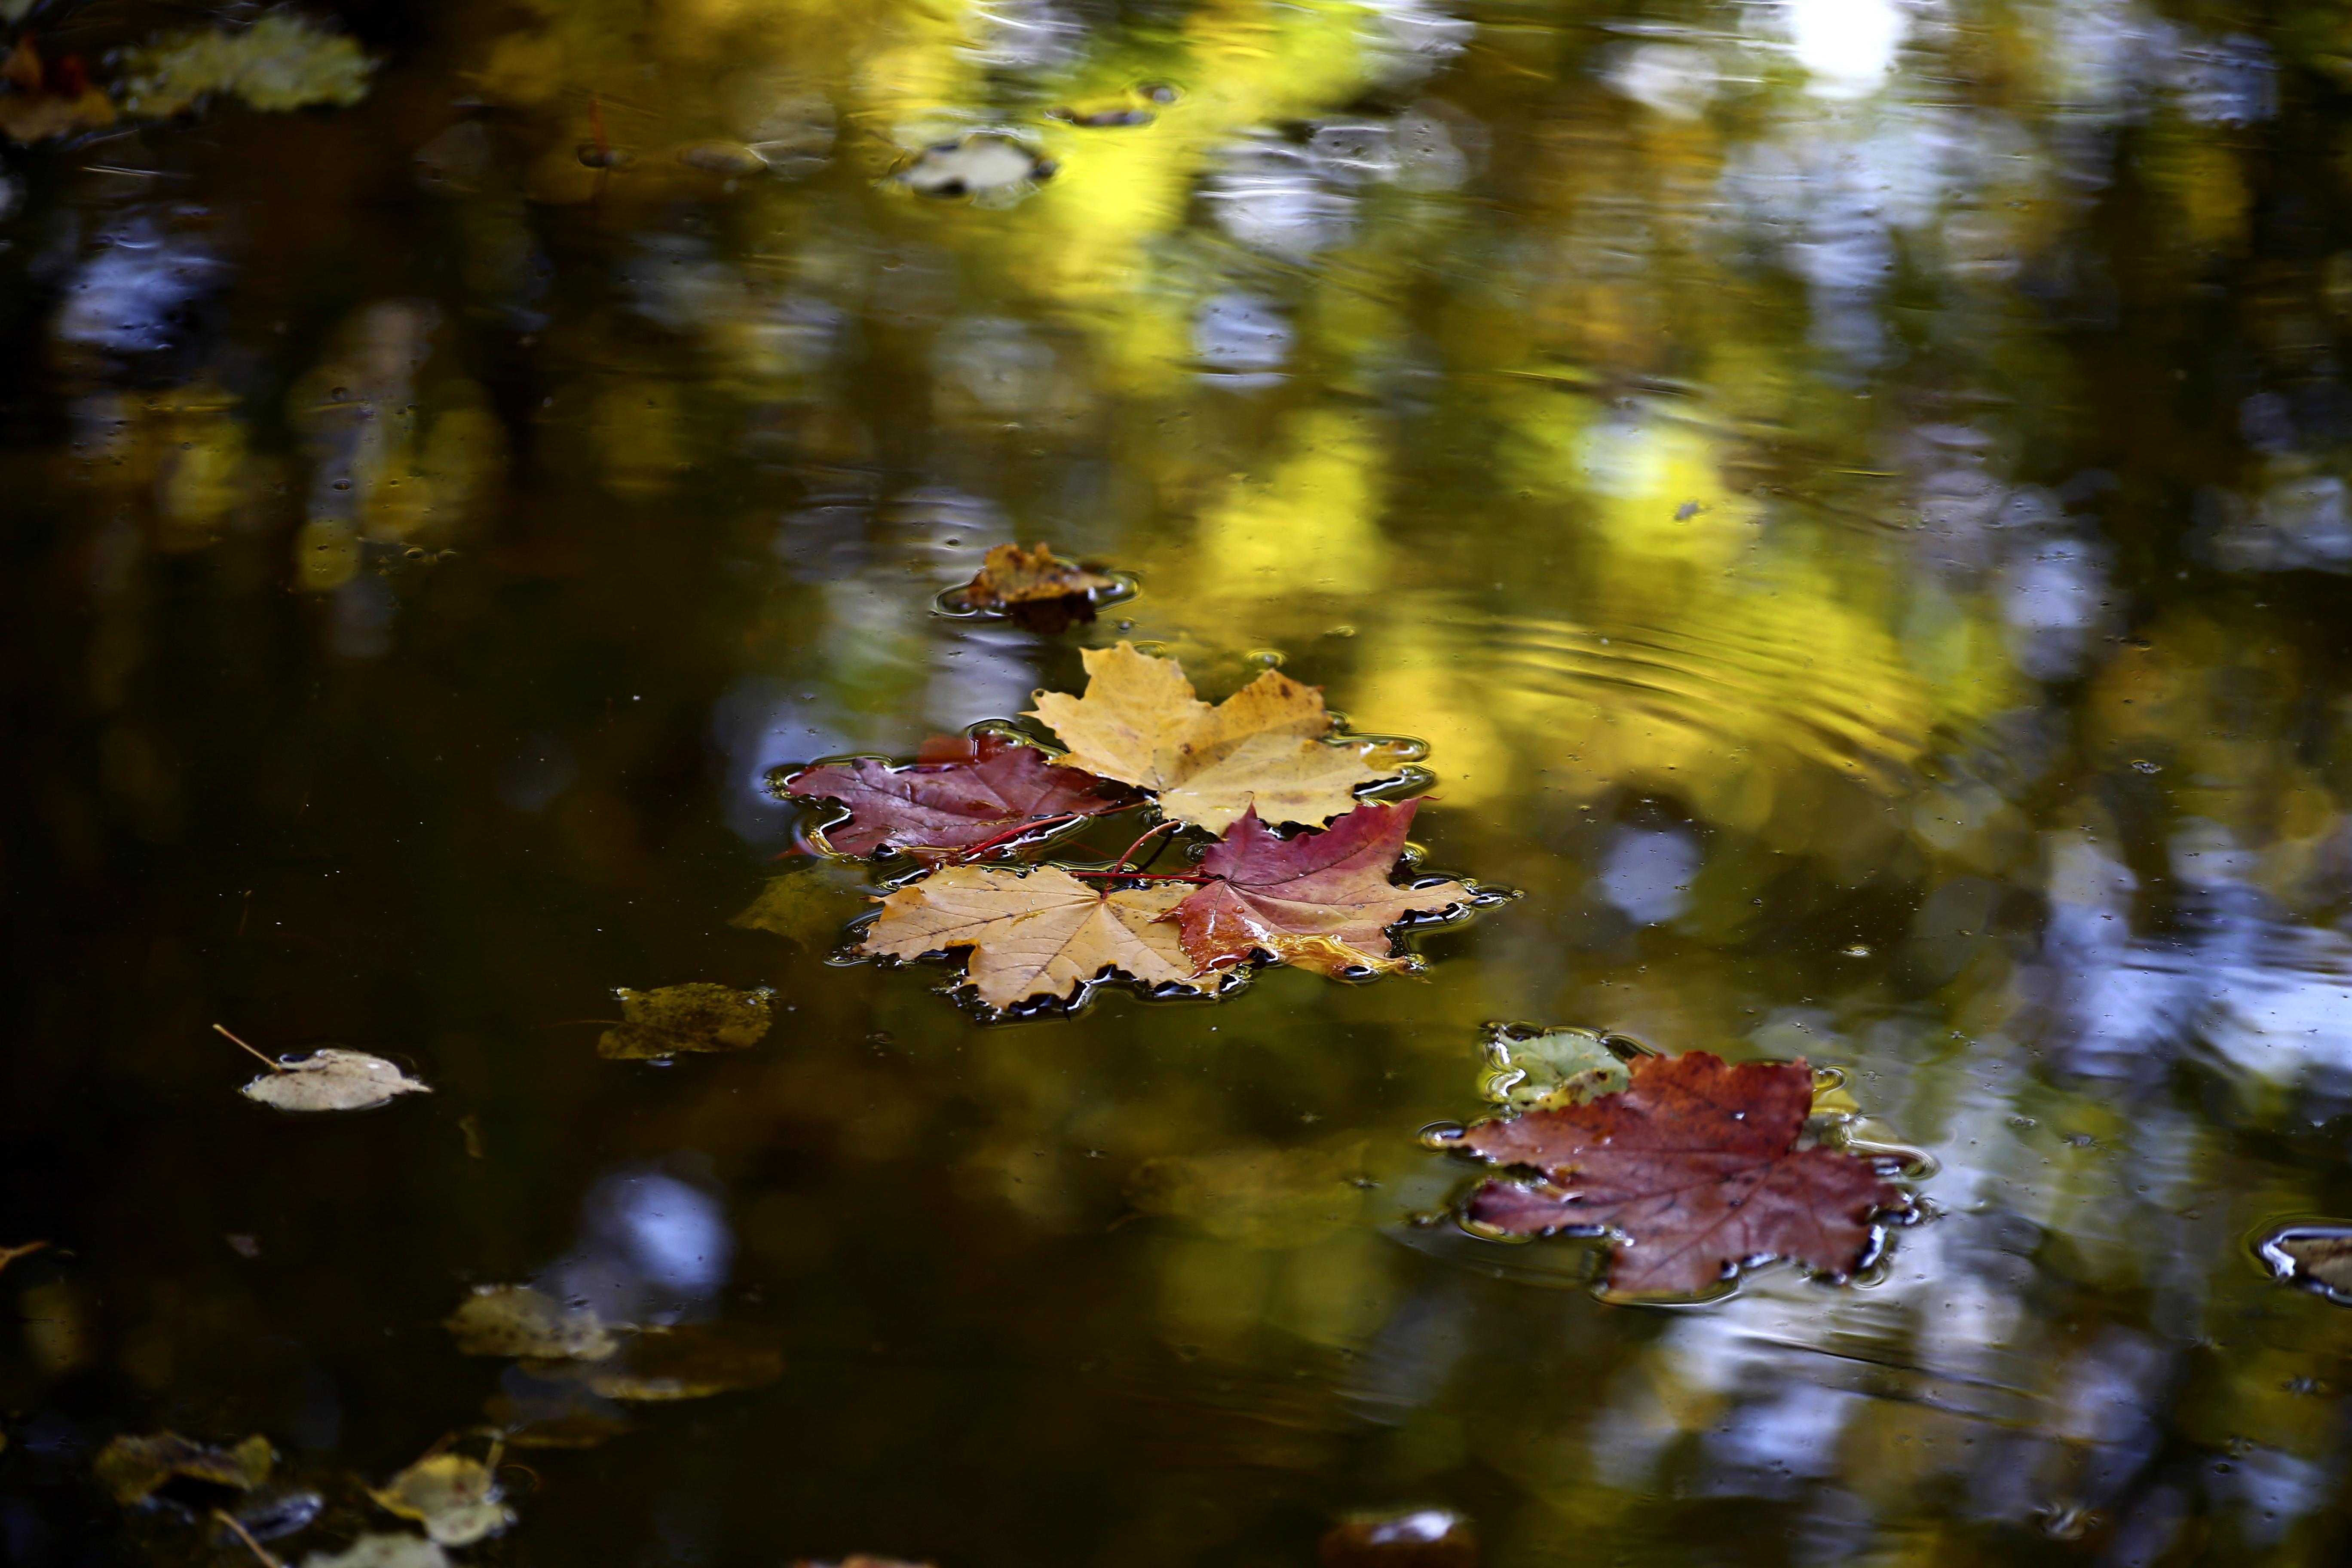
autumn, water, leaf, nature, color, reflection, flora, vegetation, spring, flower, plant, tree, deciduous, branch, sunlight, blossom, pond, bank